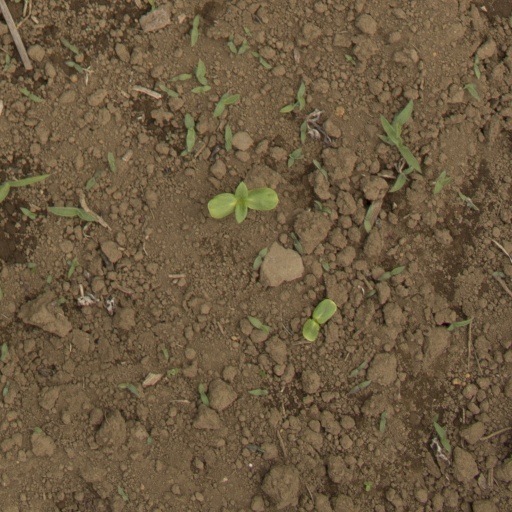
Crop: Jerusalem artichoke